Electric car use by country

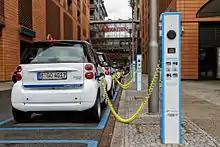
The Smart electric drive led the plug-in electric car segment in Germany until 2013.

Estonia was the first country to deploy an EV charging network with nationwide coverage, with fast chargers available along highways at a maximum distance of . , the nationwide network consisted of 165 fast chargers.